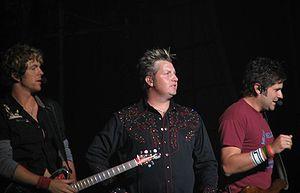
Rascal Flatts est un groupe de musique country américaine originaire de Columbus. Depuis sa création, Rascal Flatts est composé de trois membres: Gary LeVox, Jay DeMarcus et Joe Don Rooney.